Lefkada

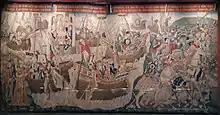
Brutus in the temple on Lefkada (upper left) in a tapestry now in the Cathedral of the Savior of Zaragoza

No information survives on the island during the early Byzantine period, when the town possibly disappeared in the turmoils of the Migration Period. Nevertheless, unlike the Epirote mainland, where widespread Slavic settlement is attested from the late 6th until mid-8th centuries, only a handful of traces attest to a Slavic settlement in Lefkada.